Three Oaths

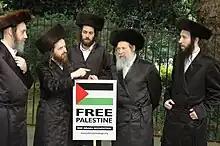
Members of Neturei Karta Orthodox Jewish group protest against Israel

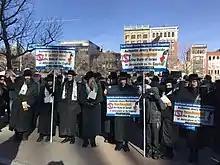
Neturei Karta members at an event in Boston, Massachusetts

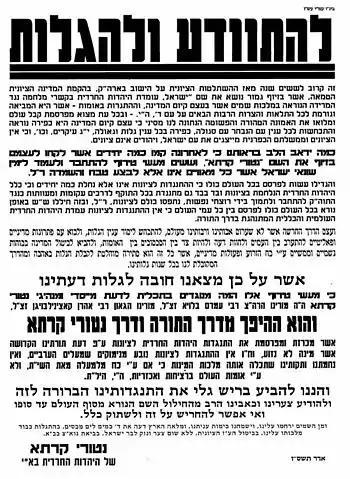
Condemnation poster, or pashkvil

Many Haredim who subscribe to the anti-Zionist view still immigrate to the Land of Israel. Their rationalization is that they do so only as individuals and families, but not as members of the organized mass-immigration, and that they come to the Land solely to live there, not in order to conquer it or rule over it. Such Haredim accordingly do not believe themselves to be in violation of the Three Oaths. Other Orthodox Jewish movements, including some who oppose Zionism, have denounced the activities of the radical branch of Neturei Karta. According to "The Guardian", "[e]ven among Haredi, or ultra-Orthodox circles, the Neturei Karta are regarded as a wild fringe". Neturei Karta is sometimes confused with Satmar, due to both being anti-Zionist; however, they are separate groups and have had disagreements. For example, Satmar criticized Neturei Karta for attending a 2006 Holocaust denial conference in Iran. Neturei Karta asserts that the mass media deliberately downplays their viewpoint and makes them out to be few in number. Their protests in America are usually attended by, at most, a few dozen people. In Israel, the group's protests typically attract several hundred participants, depending on the nature of the protest and its location.